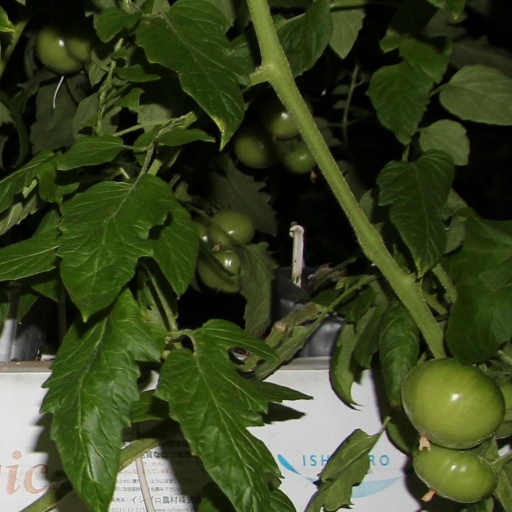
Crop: tomato